RNA polymerase II

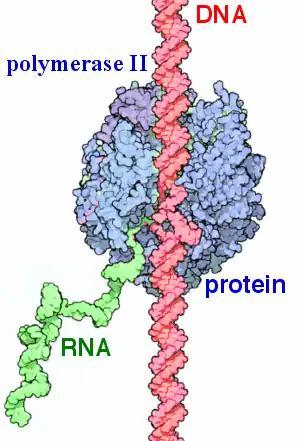
Function of RNA polymerase II (transcription). Green: newly synthesized RNA strand by enzyme

RNA polymerase II (RNAP II and Pol II) is a multiprotein complex that transcribes DNA into precursors of messenger RNA (mRNA) and most small nuclear RNA (snRNA) and microRNA. It is one of the three RNAP enzymes found in the nucleus of eukaryotic cells. A 550 kDa complex of 12 subunits, RNAP II is the most studied type of RNA polymerase. A wide range of transcription factors are required for it to bind to upstream gene promoters and begin transcription.